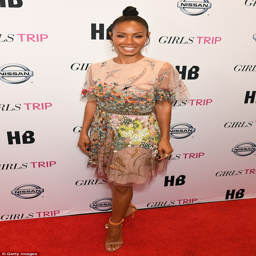
stepping out in style ... actor looked gorgeous when she stepped out for the premiere of her new movie , on friday night